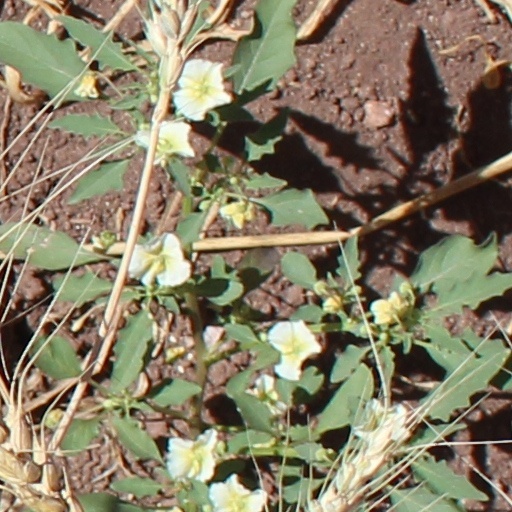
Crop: wheat